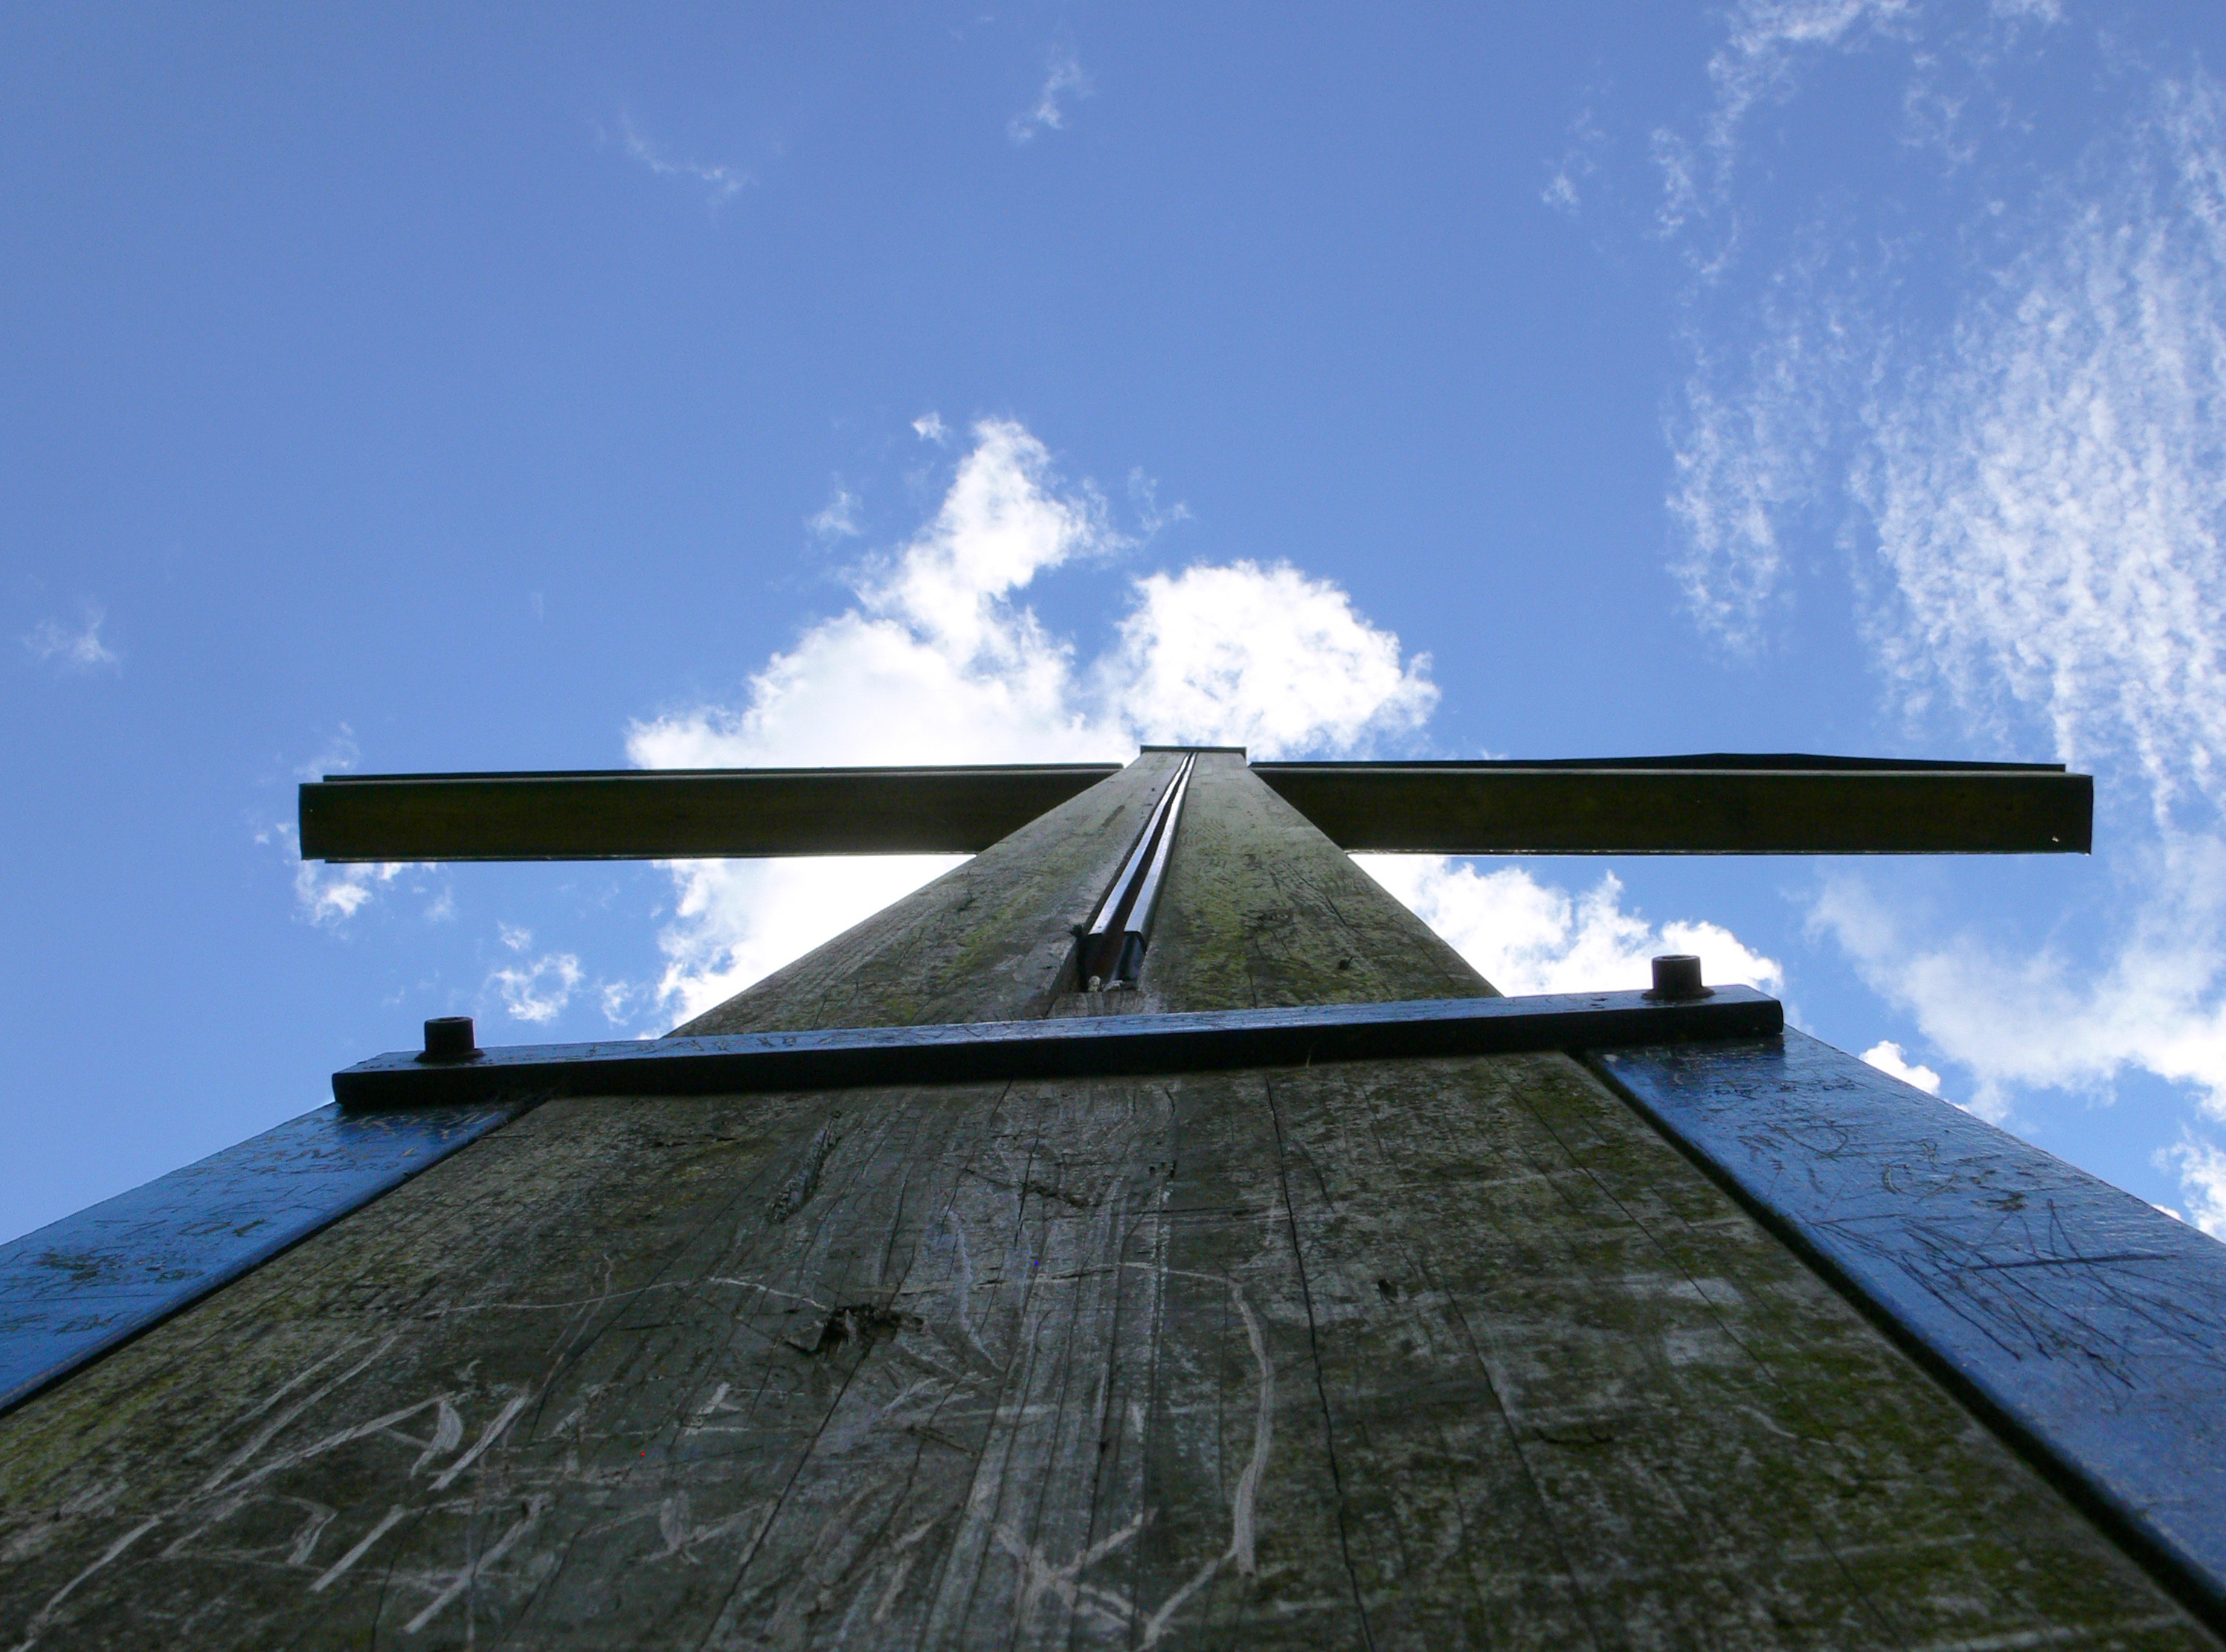
wing, sky, wood, wind, roof, symbol, religion, blue, church, cross, bible, catholic, background, faith, jesus, christianity, catholicism, inri, summit cross, atmosphere of earth, outdoor structure